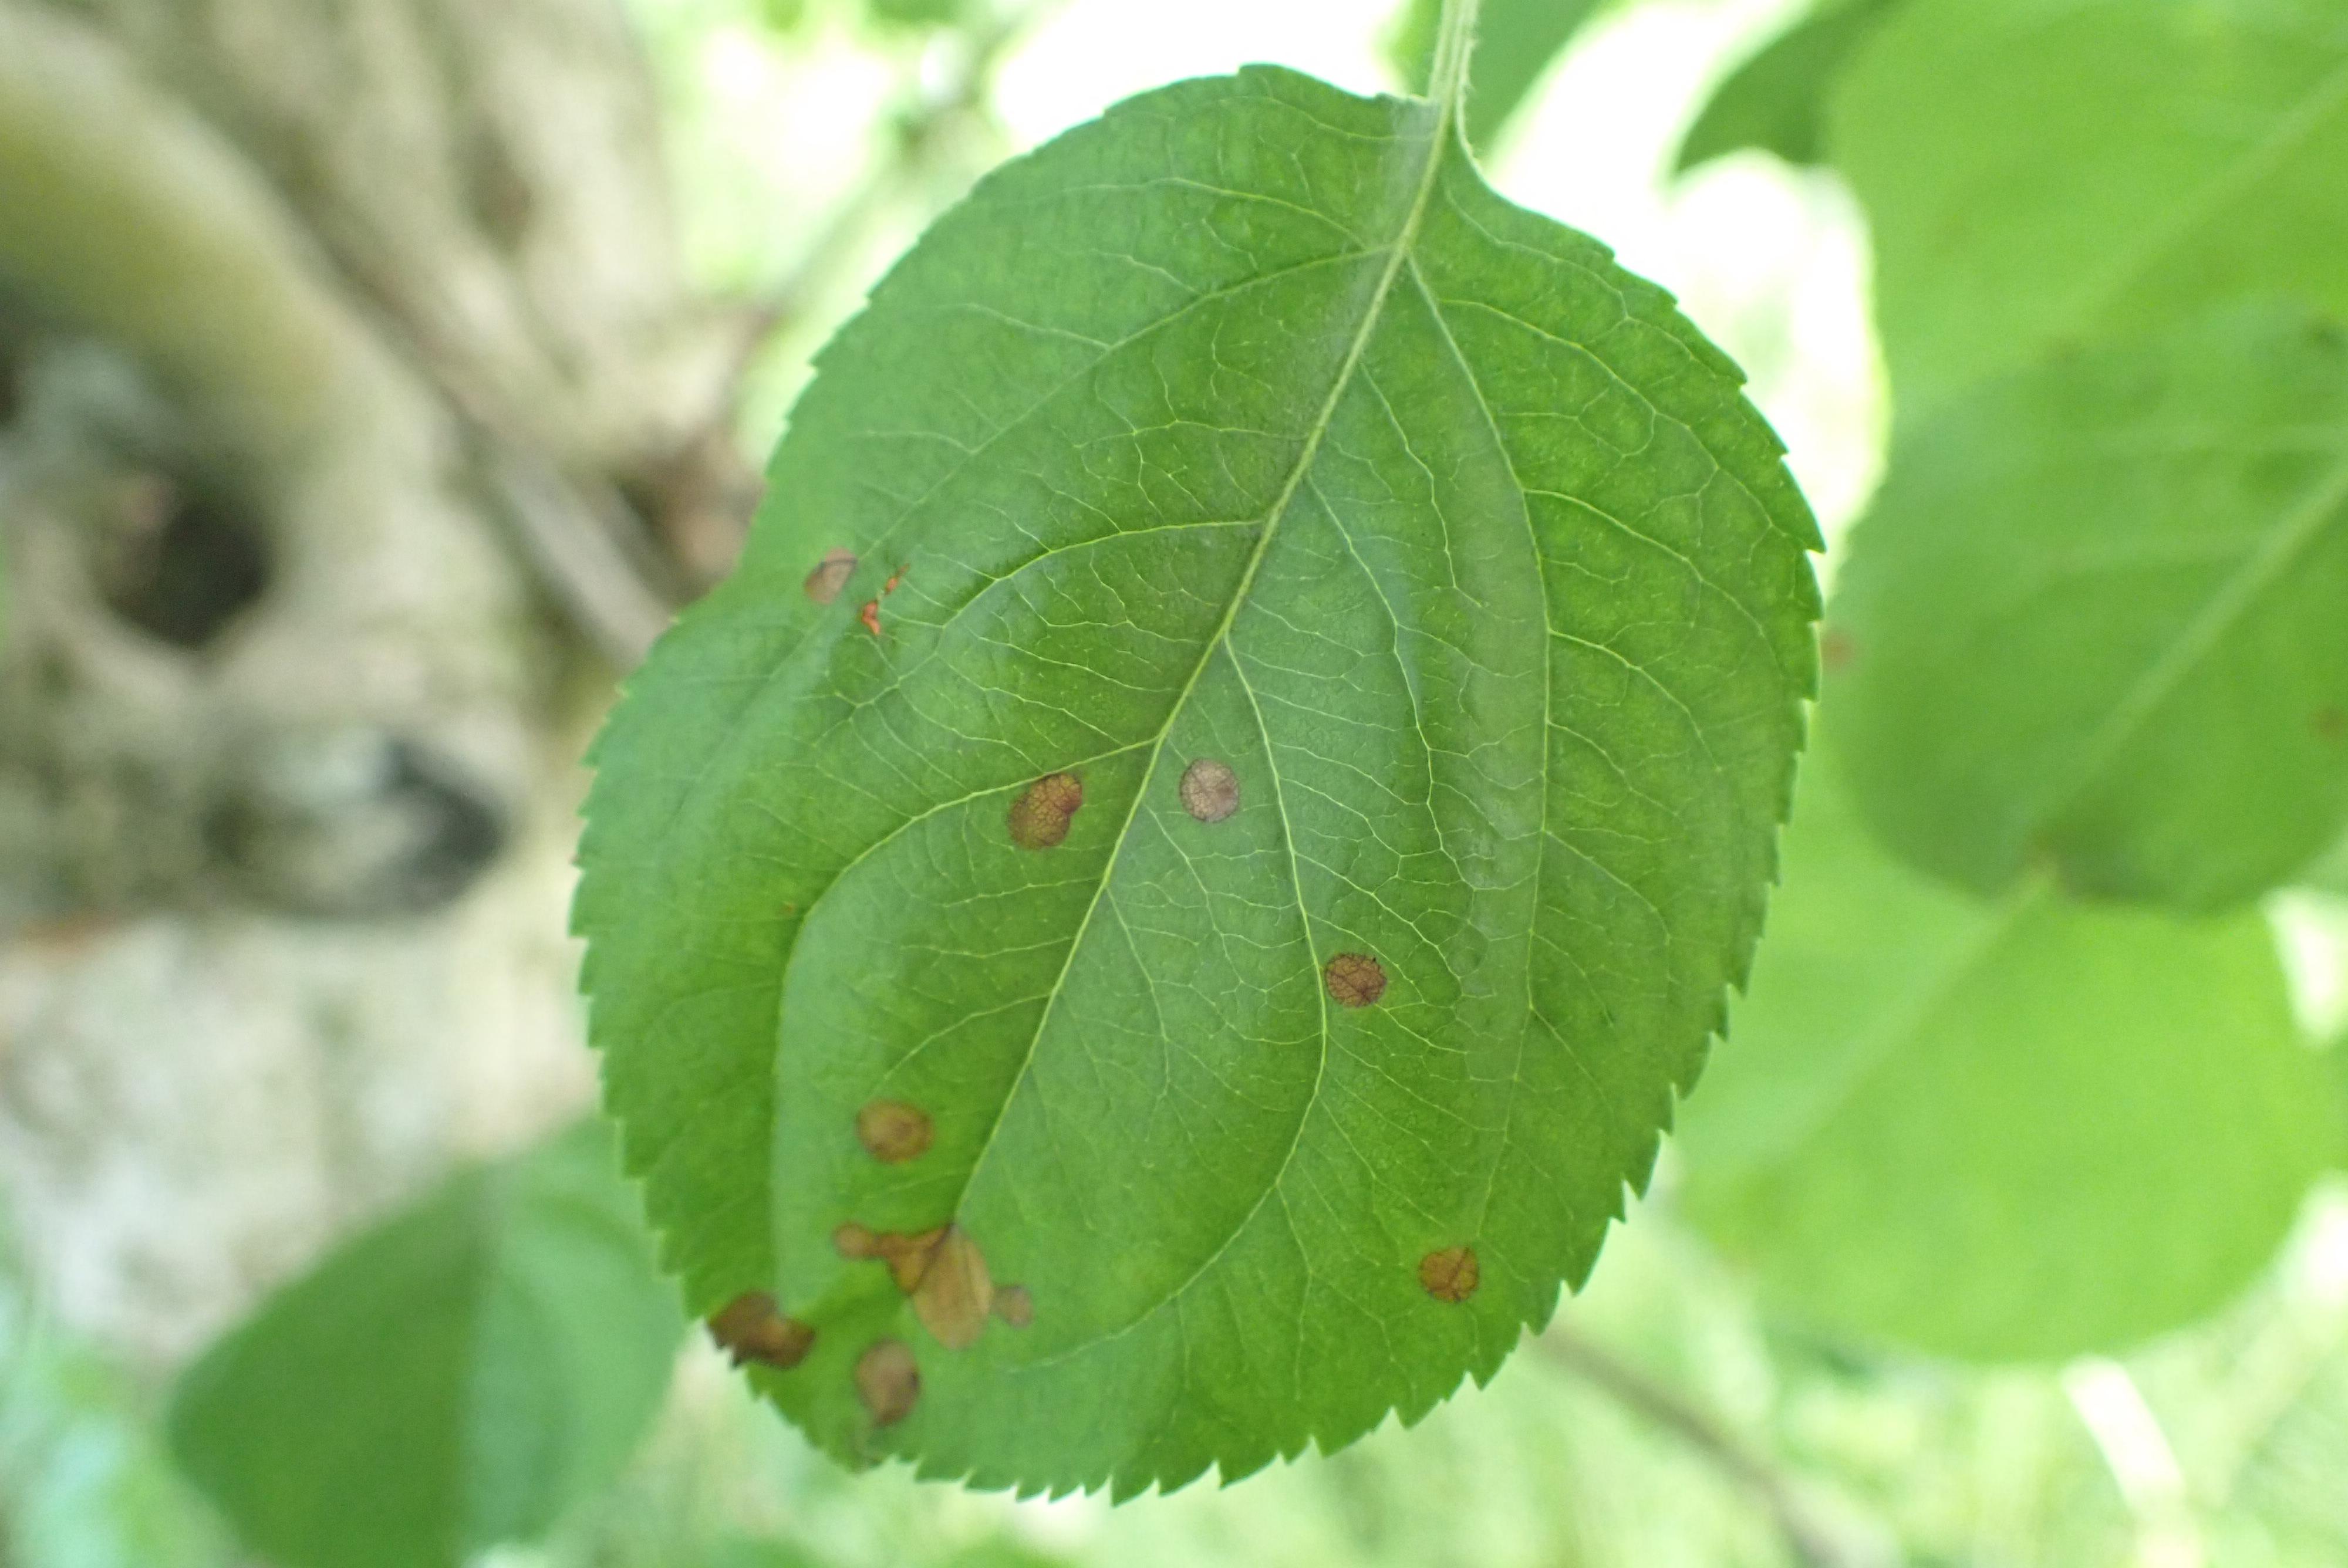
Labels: frog_eye_leaf_spot